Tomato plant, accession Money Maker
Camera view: horizontal (90 deg, fisheye); turntable rotation: 90 degrees
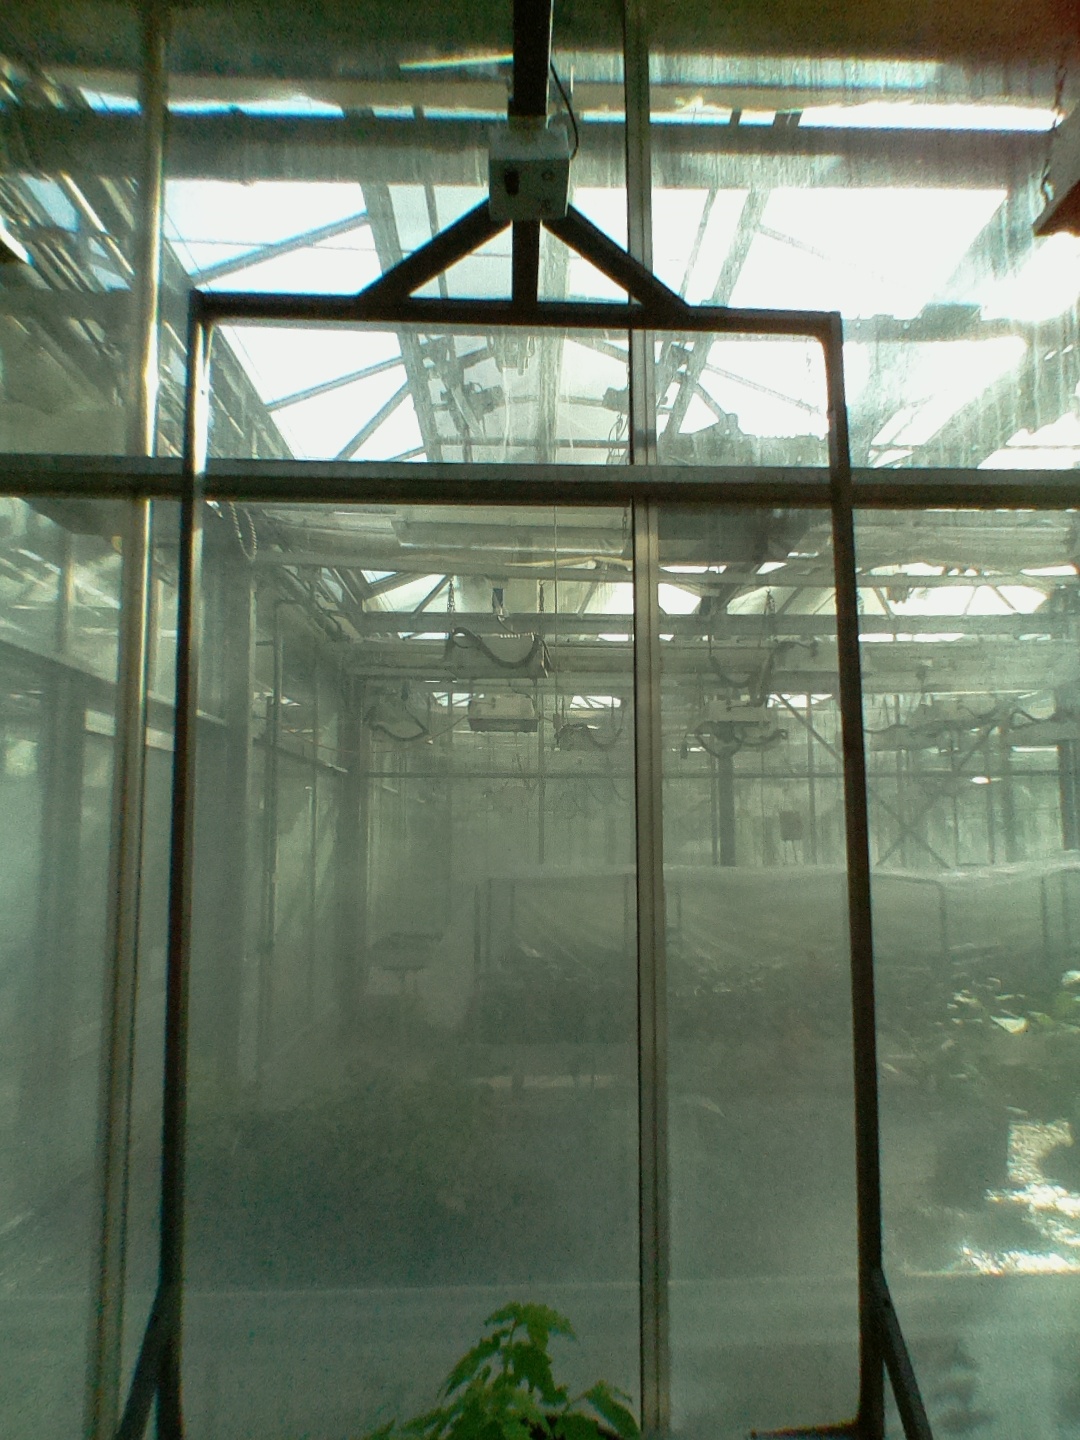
BBCH growth stage 13: 6 of true leaves visible